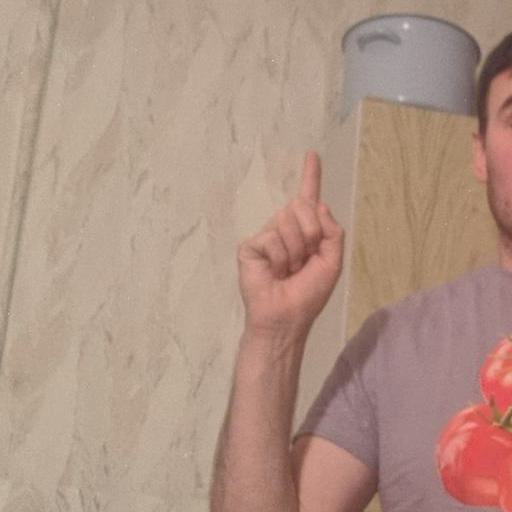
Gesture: one